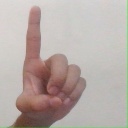
अक्षर: ड